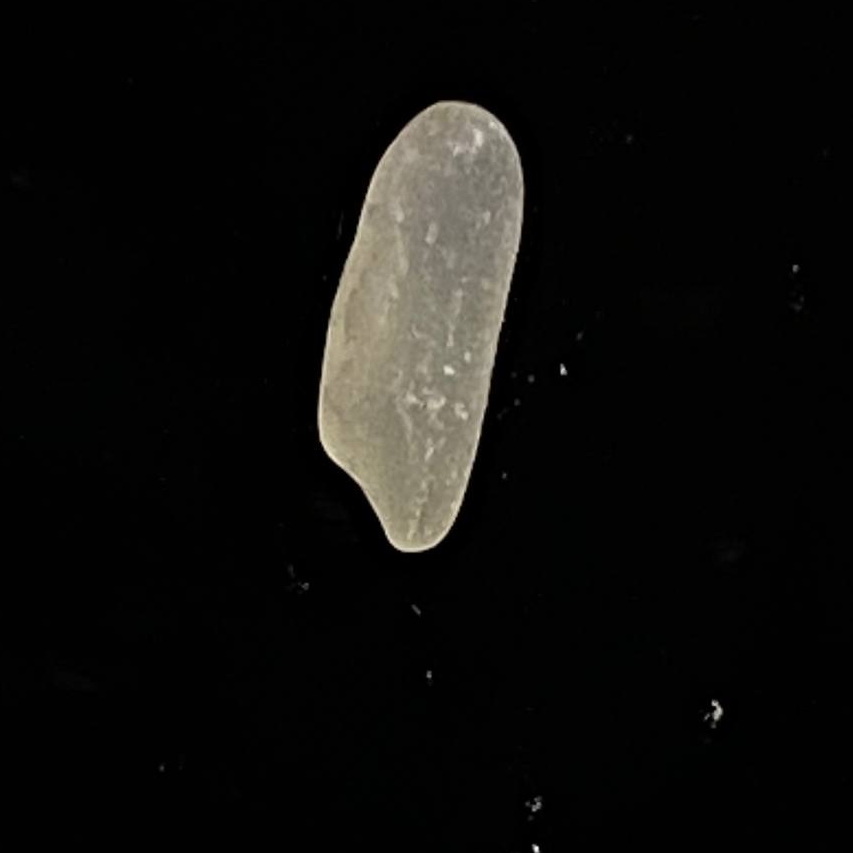
Rice variety: BR28